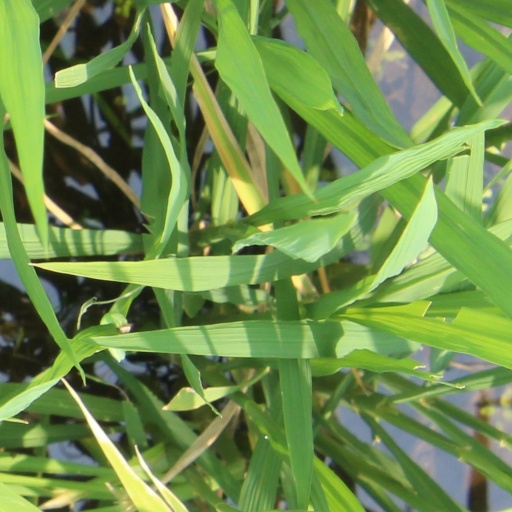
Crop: rice